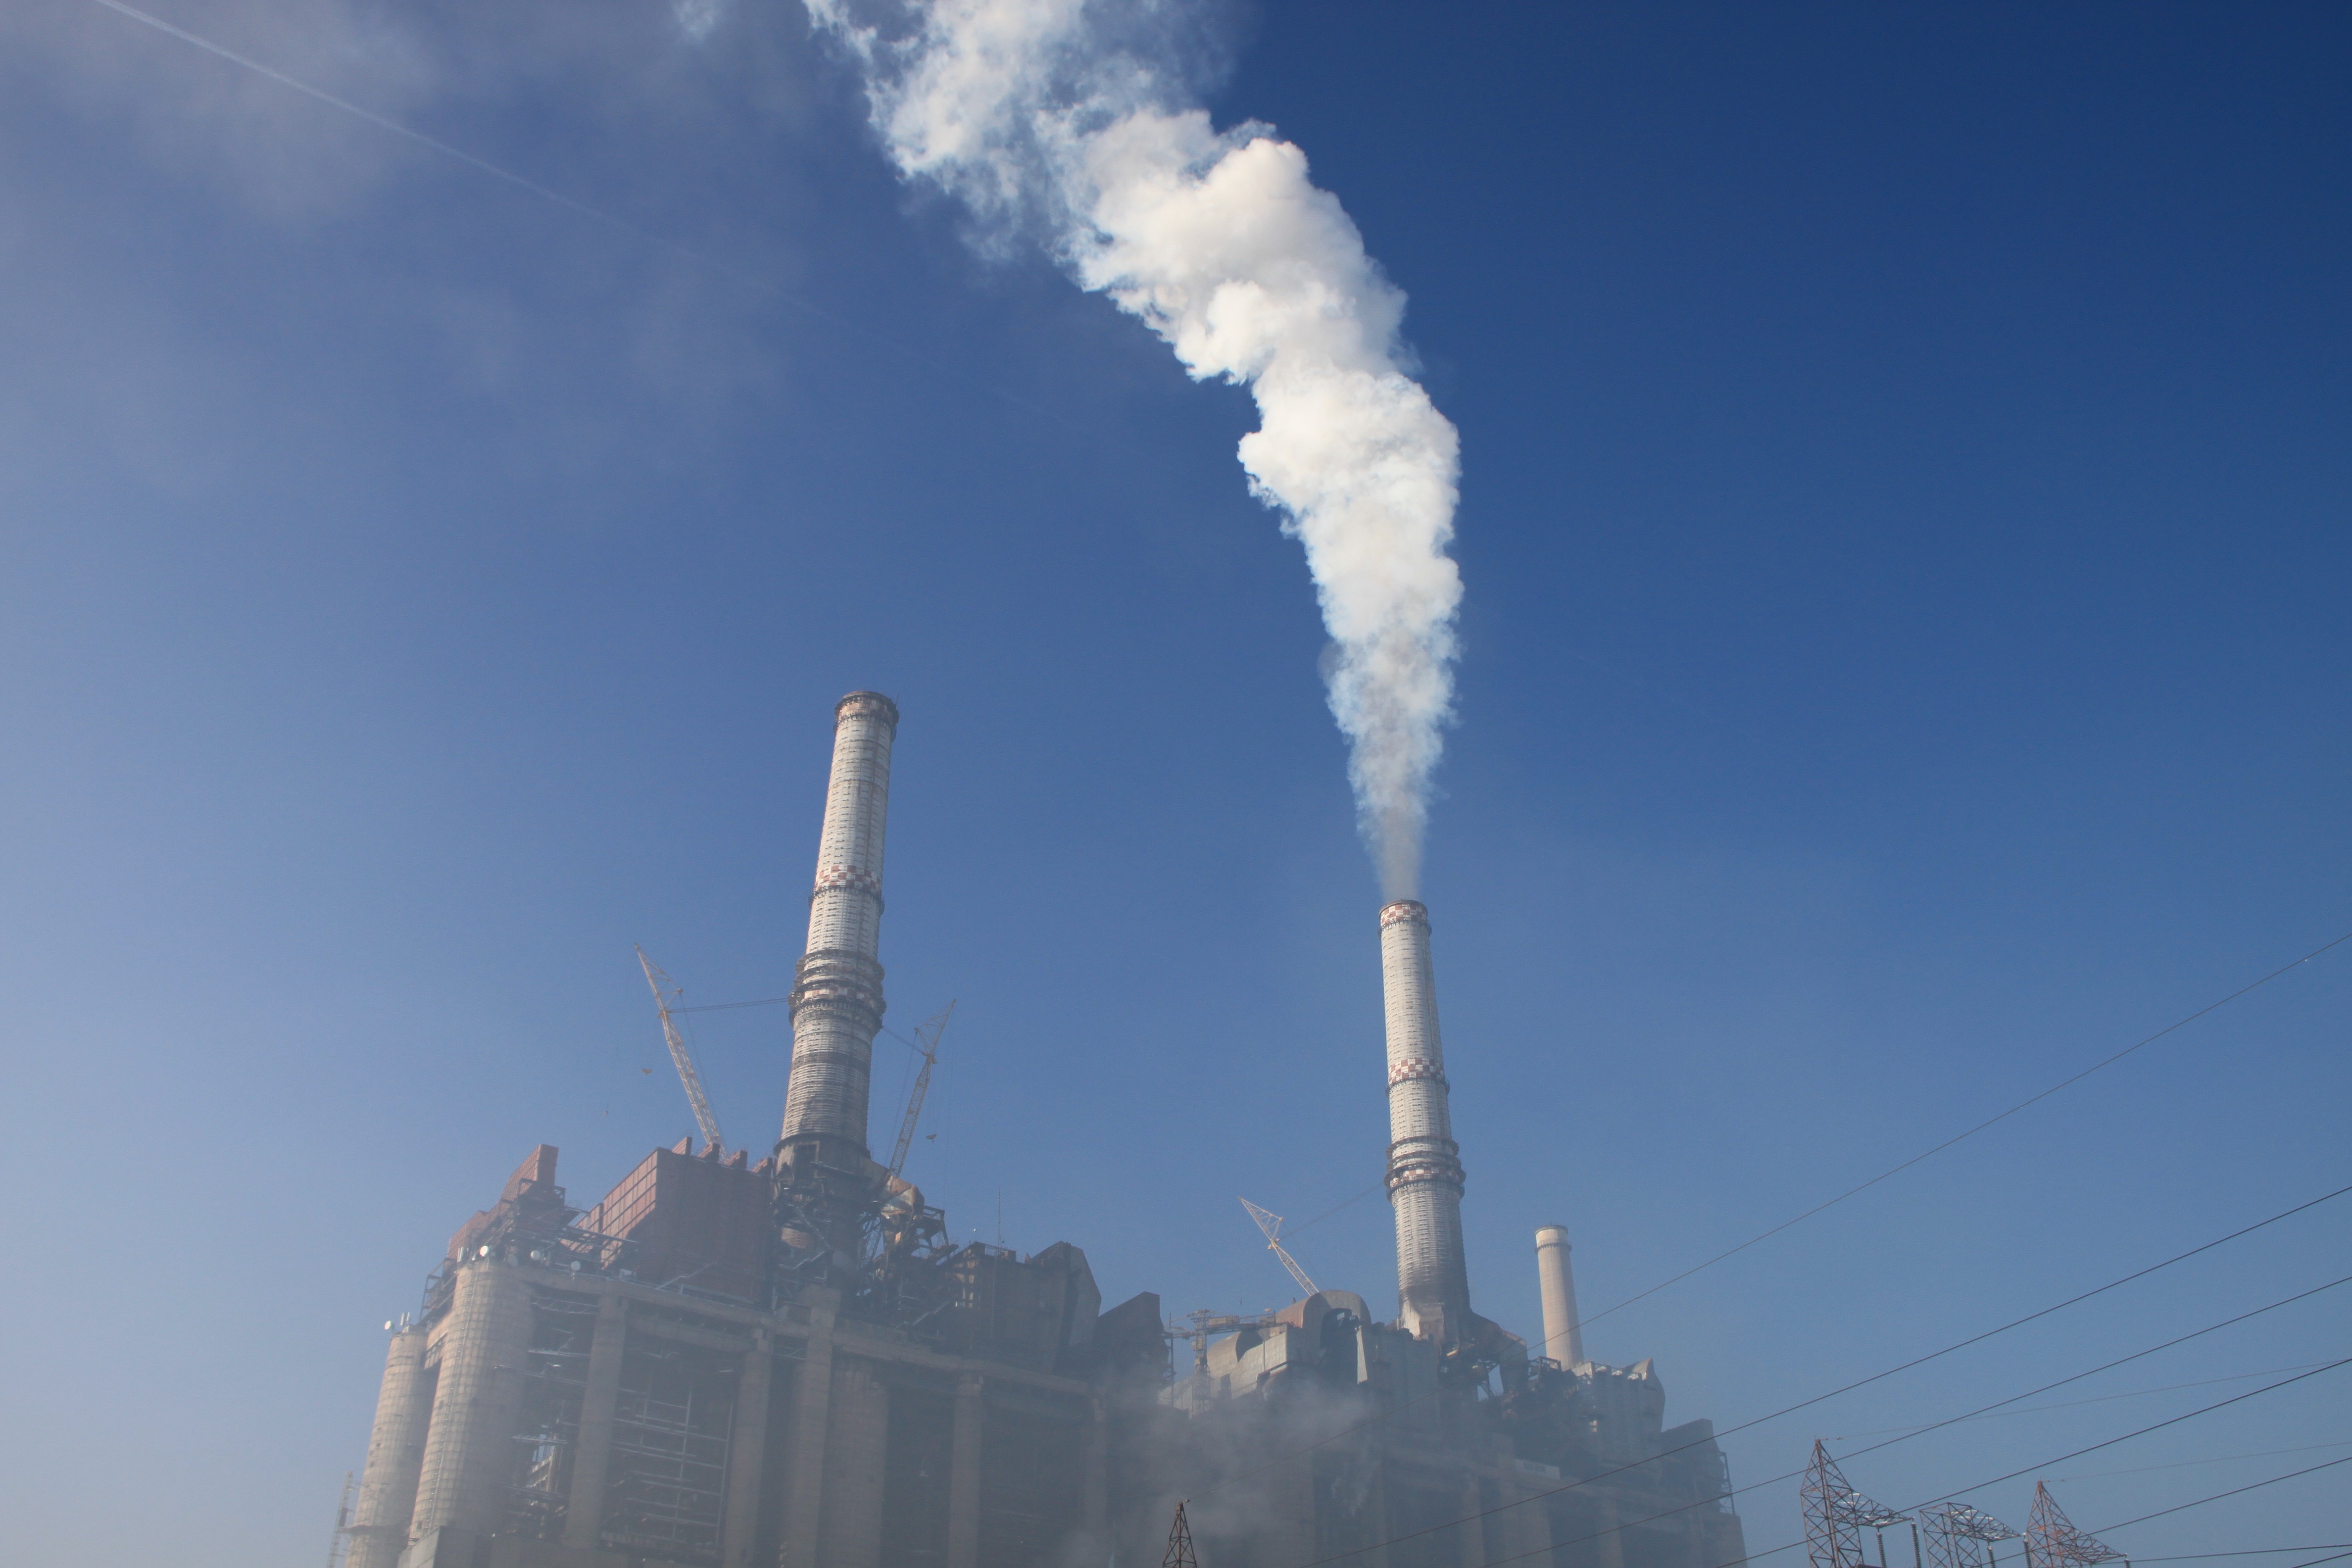
cloud, plant, sky, smoke, vehicle, industry, electricity, energy, power, coal, pollution, stacks, industries, power station, atmosphere of earth, outdoor structure, spews